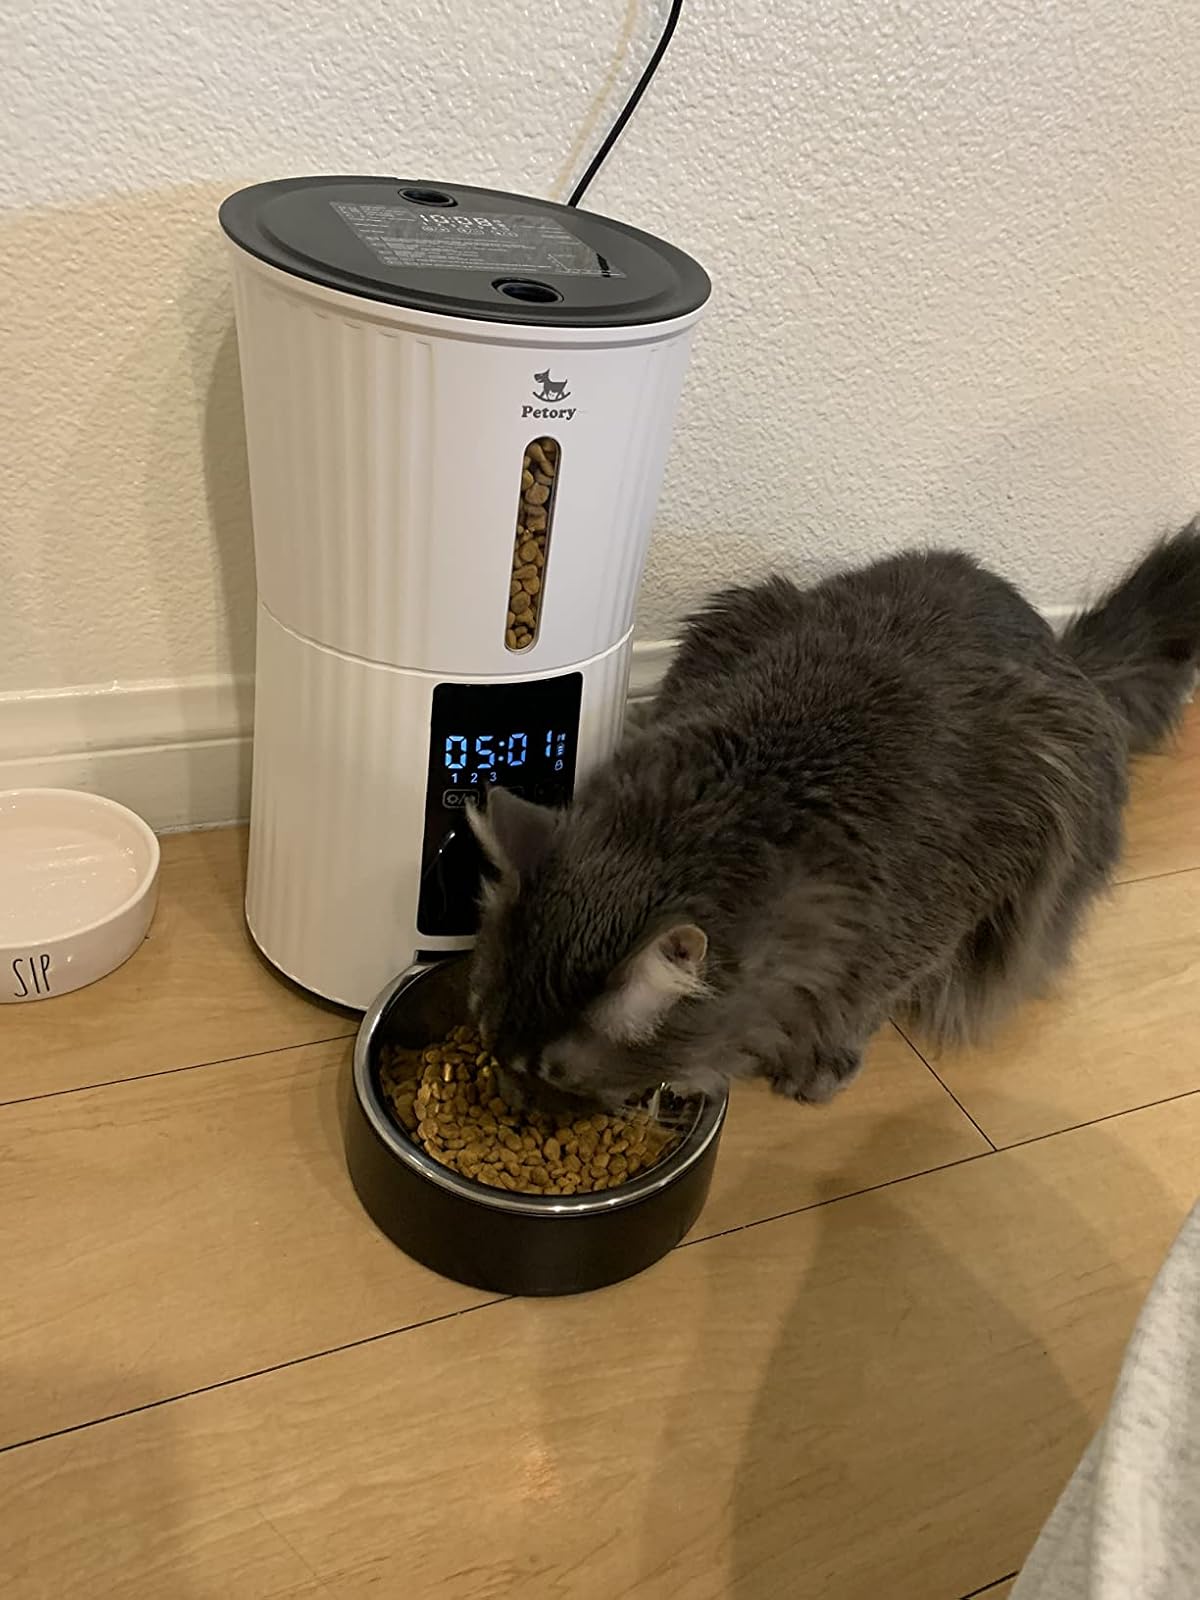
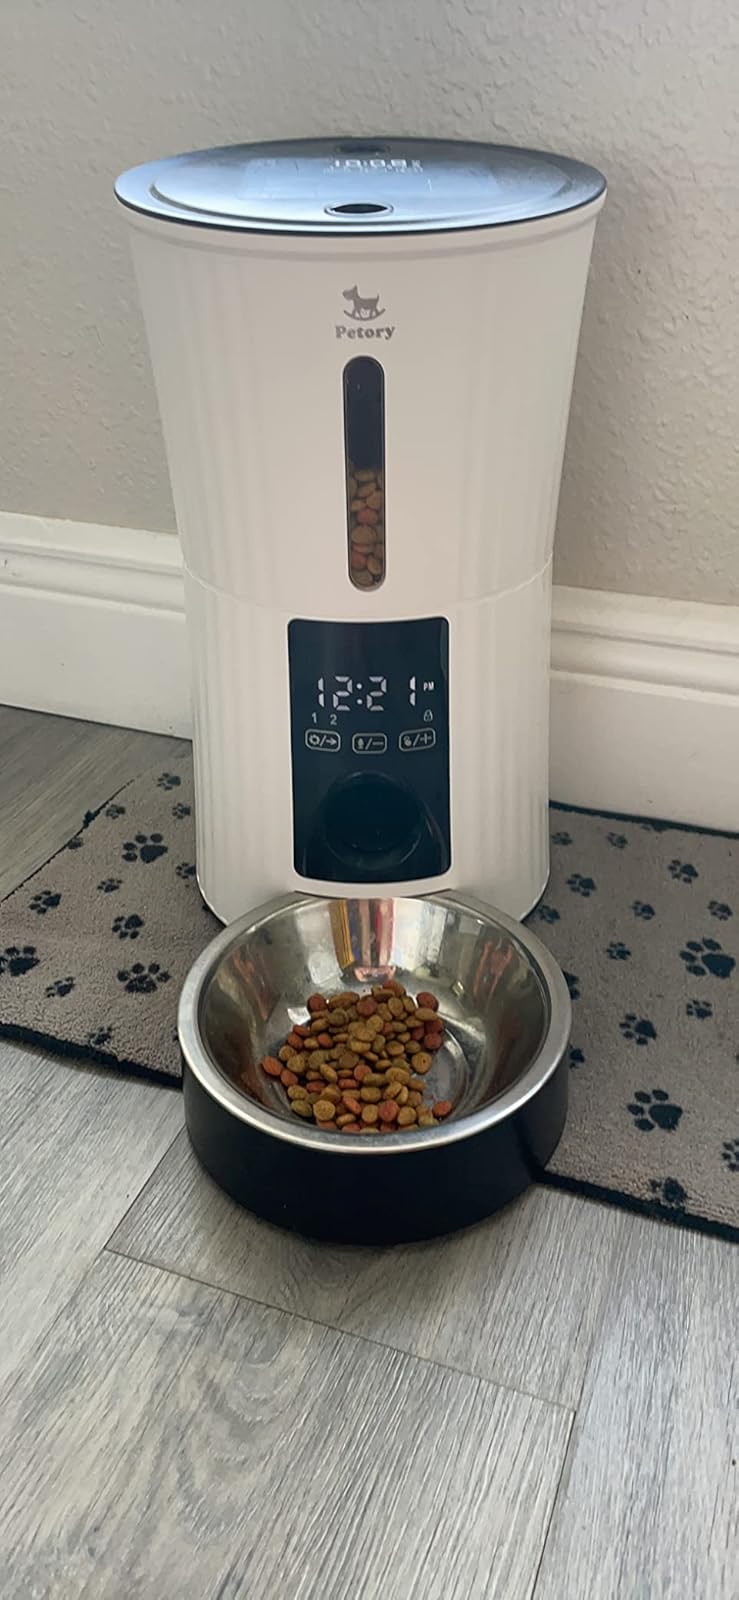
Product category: items_feeder
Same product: yes